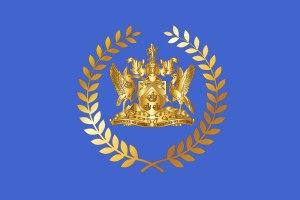
Le drapeau de Trinité-et-Tobago a été établi par décret lors de l'indépendance le 28 juin 1962 et adopté officiellement le 31 août suivant.
Le président de la République de Trinité-et-Tobago est le chef d'État de la République de Trinité-et-Tobago.